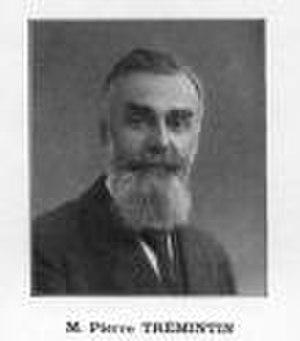
Homme politique français (1876-1966) né à Plouescat et maire de la ville plus tard. il aura été Conseiller Général du canton et député du Finistère.
Plouescat [pluɛskat] est une commune française de Bretagne, située sur le littoral nord du département du Finistère. Le gentilé est Plouescatais, Plouescataise. La ville se situe à l'ouest du Léon. C'est aussi une station balnéaire réputée dans la région, qui attire de nombreux touristes.
Pierre Trémintin est un homme politique français, né le 5 juin 1876 à Plouescat et mort le 22 octobre 1966 à Brest.